Dudley Wright Knox

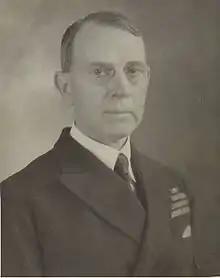

Commodore Dudley Wright Knox (21 June 1877 – 11 June 1960) was an officer in the United States Navy during the Spanish–American War and World War I. He was also a prominent naval historian, who for many years oversaw the Navy Department's historical office, now named the Naval History and Heritage Command.